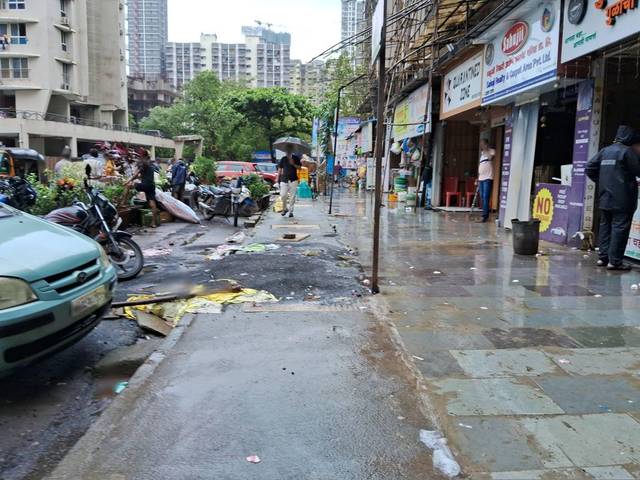
Region: India
Coordinates: 19.203, 72.822